Marine Corps Air Facility Quantico

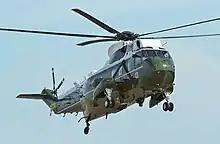
A VH-3D Sea King of HMX1.

In 1919, a flying field was laid out and the land leased to accommodate a squadron returning from World War I combat in Europe. The facility was later named Brown Field, in memory of 2ndLt Walter Vernon Brown, who lost his life nearby in an aviation accident on 9 June 1921. The present site was selected in 1931, when larger and faster planes brought recognition of the limitations and hazards of Brown Field—its single, crosswind runway, bound by trees, hills, swamp, a high tension line and a railroad.